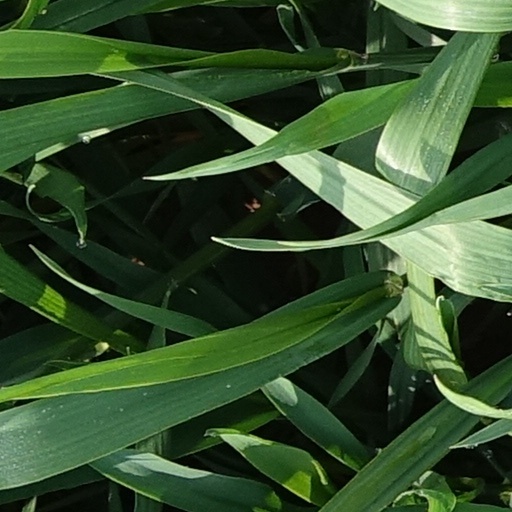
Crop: wheat